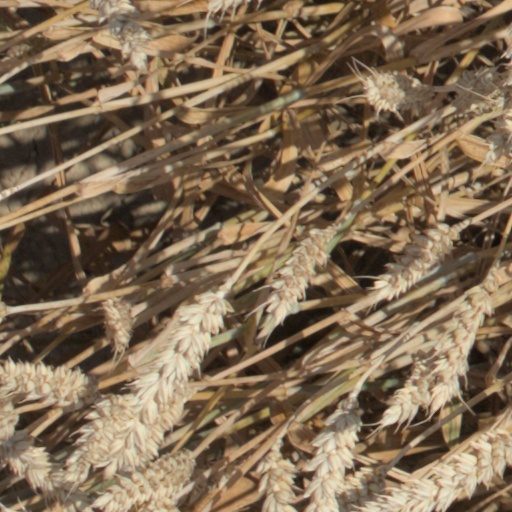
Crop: wheat